Backbone Trail

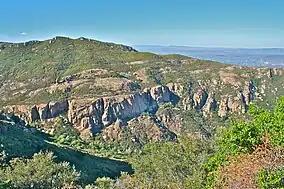
The Backbone Trail as it passes through Mishe Mokwa.

As the Backbone Trail passes over the peaks and through the canyons of the Santa Monica Mountains, it climbs and falls in elevation nearly constantly. From its lowest point, the sea-level Ray Miller Trailhead at Point Mugu State Park, to its highest point, near Sandstone Peak which, (at , is the highest peak in the Santa Monica Mountains), the trail is more frequently graded than level.